Wrocław Plain

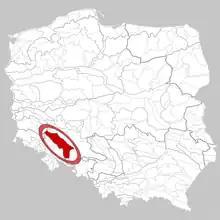
Wrocław Plain in Poland

Wrocław Plain is a mesoregion in the Silesian Lowlands, Poland. It stretches between the Wroclaw Proglacial Valley and the Sudeten Foreland. From the southeast, it is limited by the valley of the Kłodzko Nysa. It is divided into three parts (micro-regions): the Środa Heights in the northwest, the Kącka Plain in the center, and the Grodków Plain in the southeast. Its area is about 2430 km².